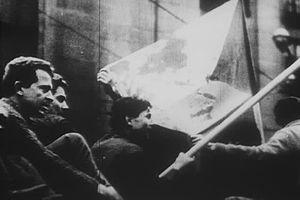
Drapeau national de la Tchécoslovaquie taché de sang.